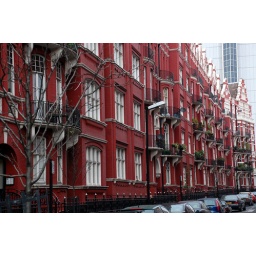
Very cool red street in London, not far from our hotel.